Blockade of Germany (1939–1945)

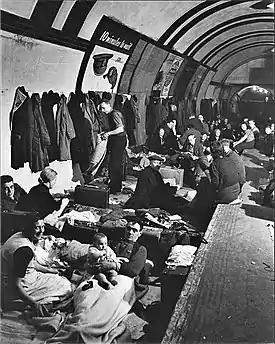
An air raid shelter in a London Underground station in London during the Blitz.

Hitler's best chance of beating the blockade was by knocking Britain out of the war. By far Britain's best weapon was her navy, which not only enforced the blockade, but also, despite the attempts of the U-boats and aircraft, continued to largely control the seas and keep her supplied with most of her needs. Her vast empire gave her formidable resources to draw on, excellent foreign credit facilities and gold reserves, and British rationing was nowhere as severe as in Germany. The only rationing introduced immediately at the war's beginning was petrol. Bacon, butter and sugar followed on 8 January 1940, meat on 11 March, with tea and margarine in July. It was not until U-boat successes in the Battle of the Atlantic began severely restricting convoys in late 1940 that rationing became more widespread, and even then many workers and children still had school meals and work canteens to supplement their rations, which made a significant difference to the amount of food they actually received. Photographs of abundant fruit markets, butchers, fishmongers and grocers were placed in foreign publications to prove to American and Commonwealth readers that Britain was not, as the Nazis claimed, starving. Britain did rely on imports for a large proportion of its foodstuffs and, even with the widespread 'Dig for Victory' campaign and the use of women farm workers, could only produce around two-thirds of its needs.